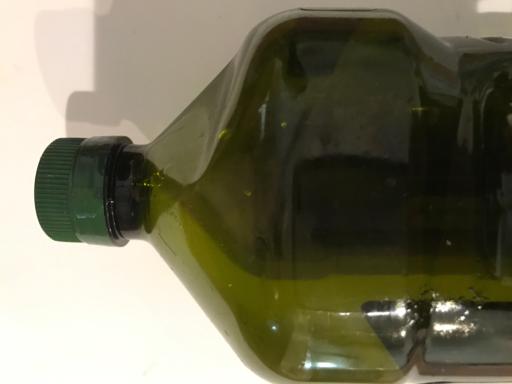
Waste category: plastic